Fire services in Sri Lanka

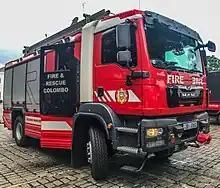
Colombo Fire Brigade Rosenbauer AT Fire Engine

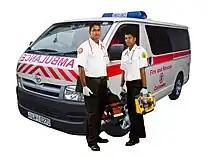
An ambulance of the Colombo Municipal Council Fire Service.

The fire services in Sri Lanka operate under the local governments.